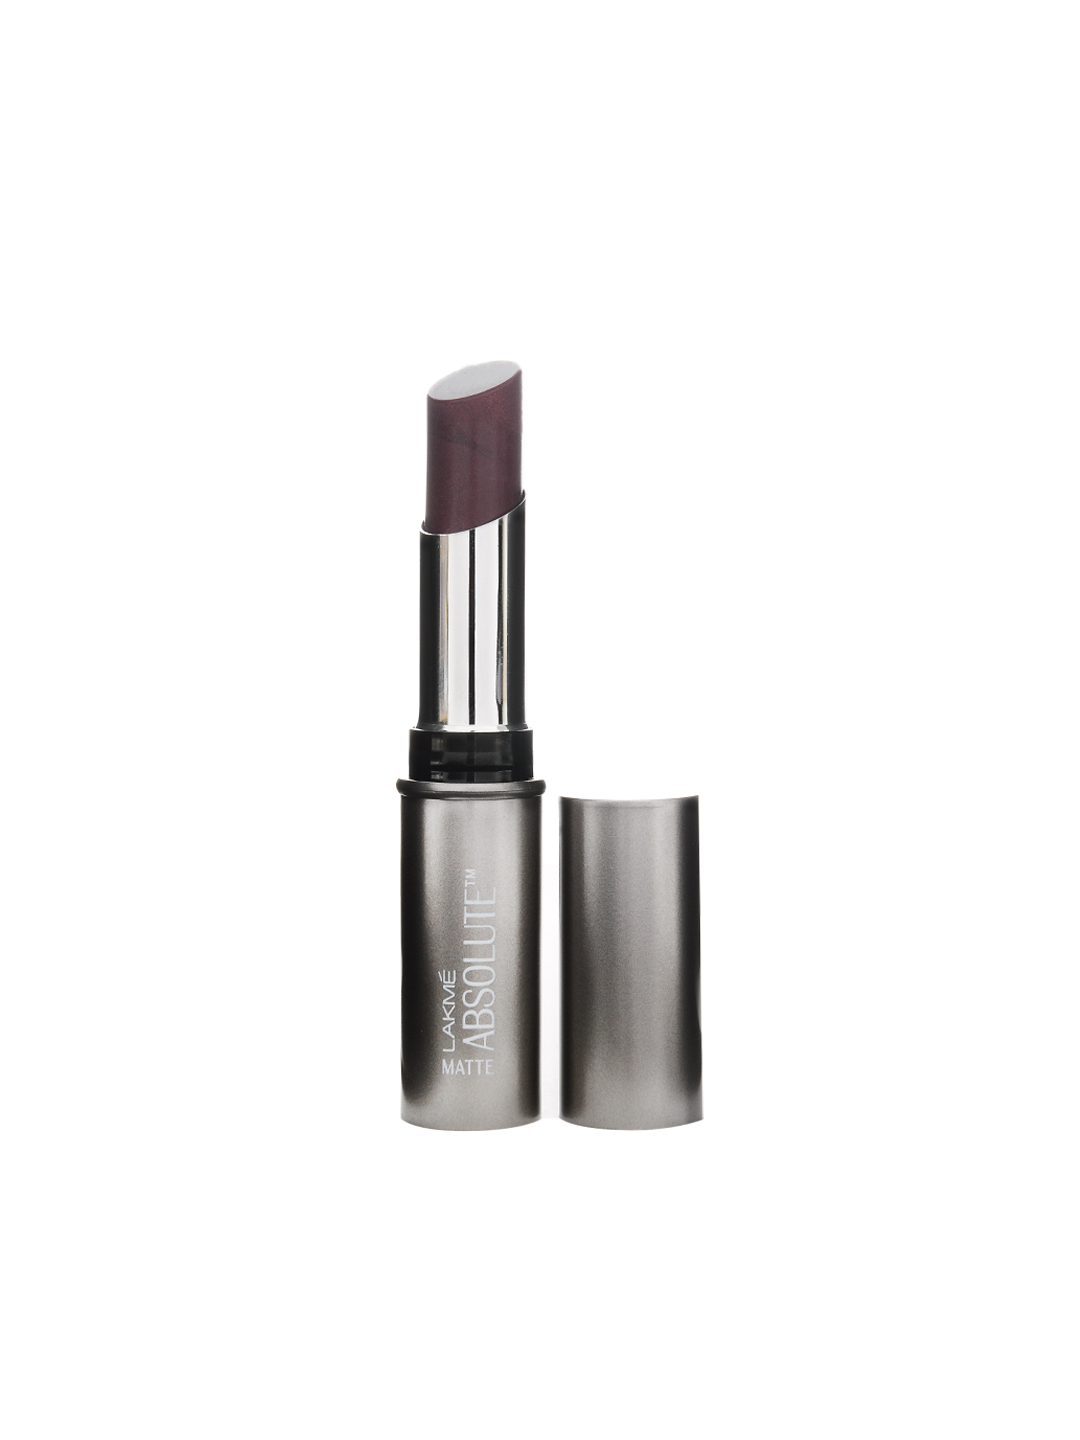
Lakme Absolute Matte Garnet Spray Lipstick 41
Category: Personal Care / Lips / Lipstick
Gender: Women
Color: Purple
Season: Spring 2017
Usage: NA